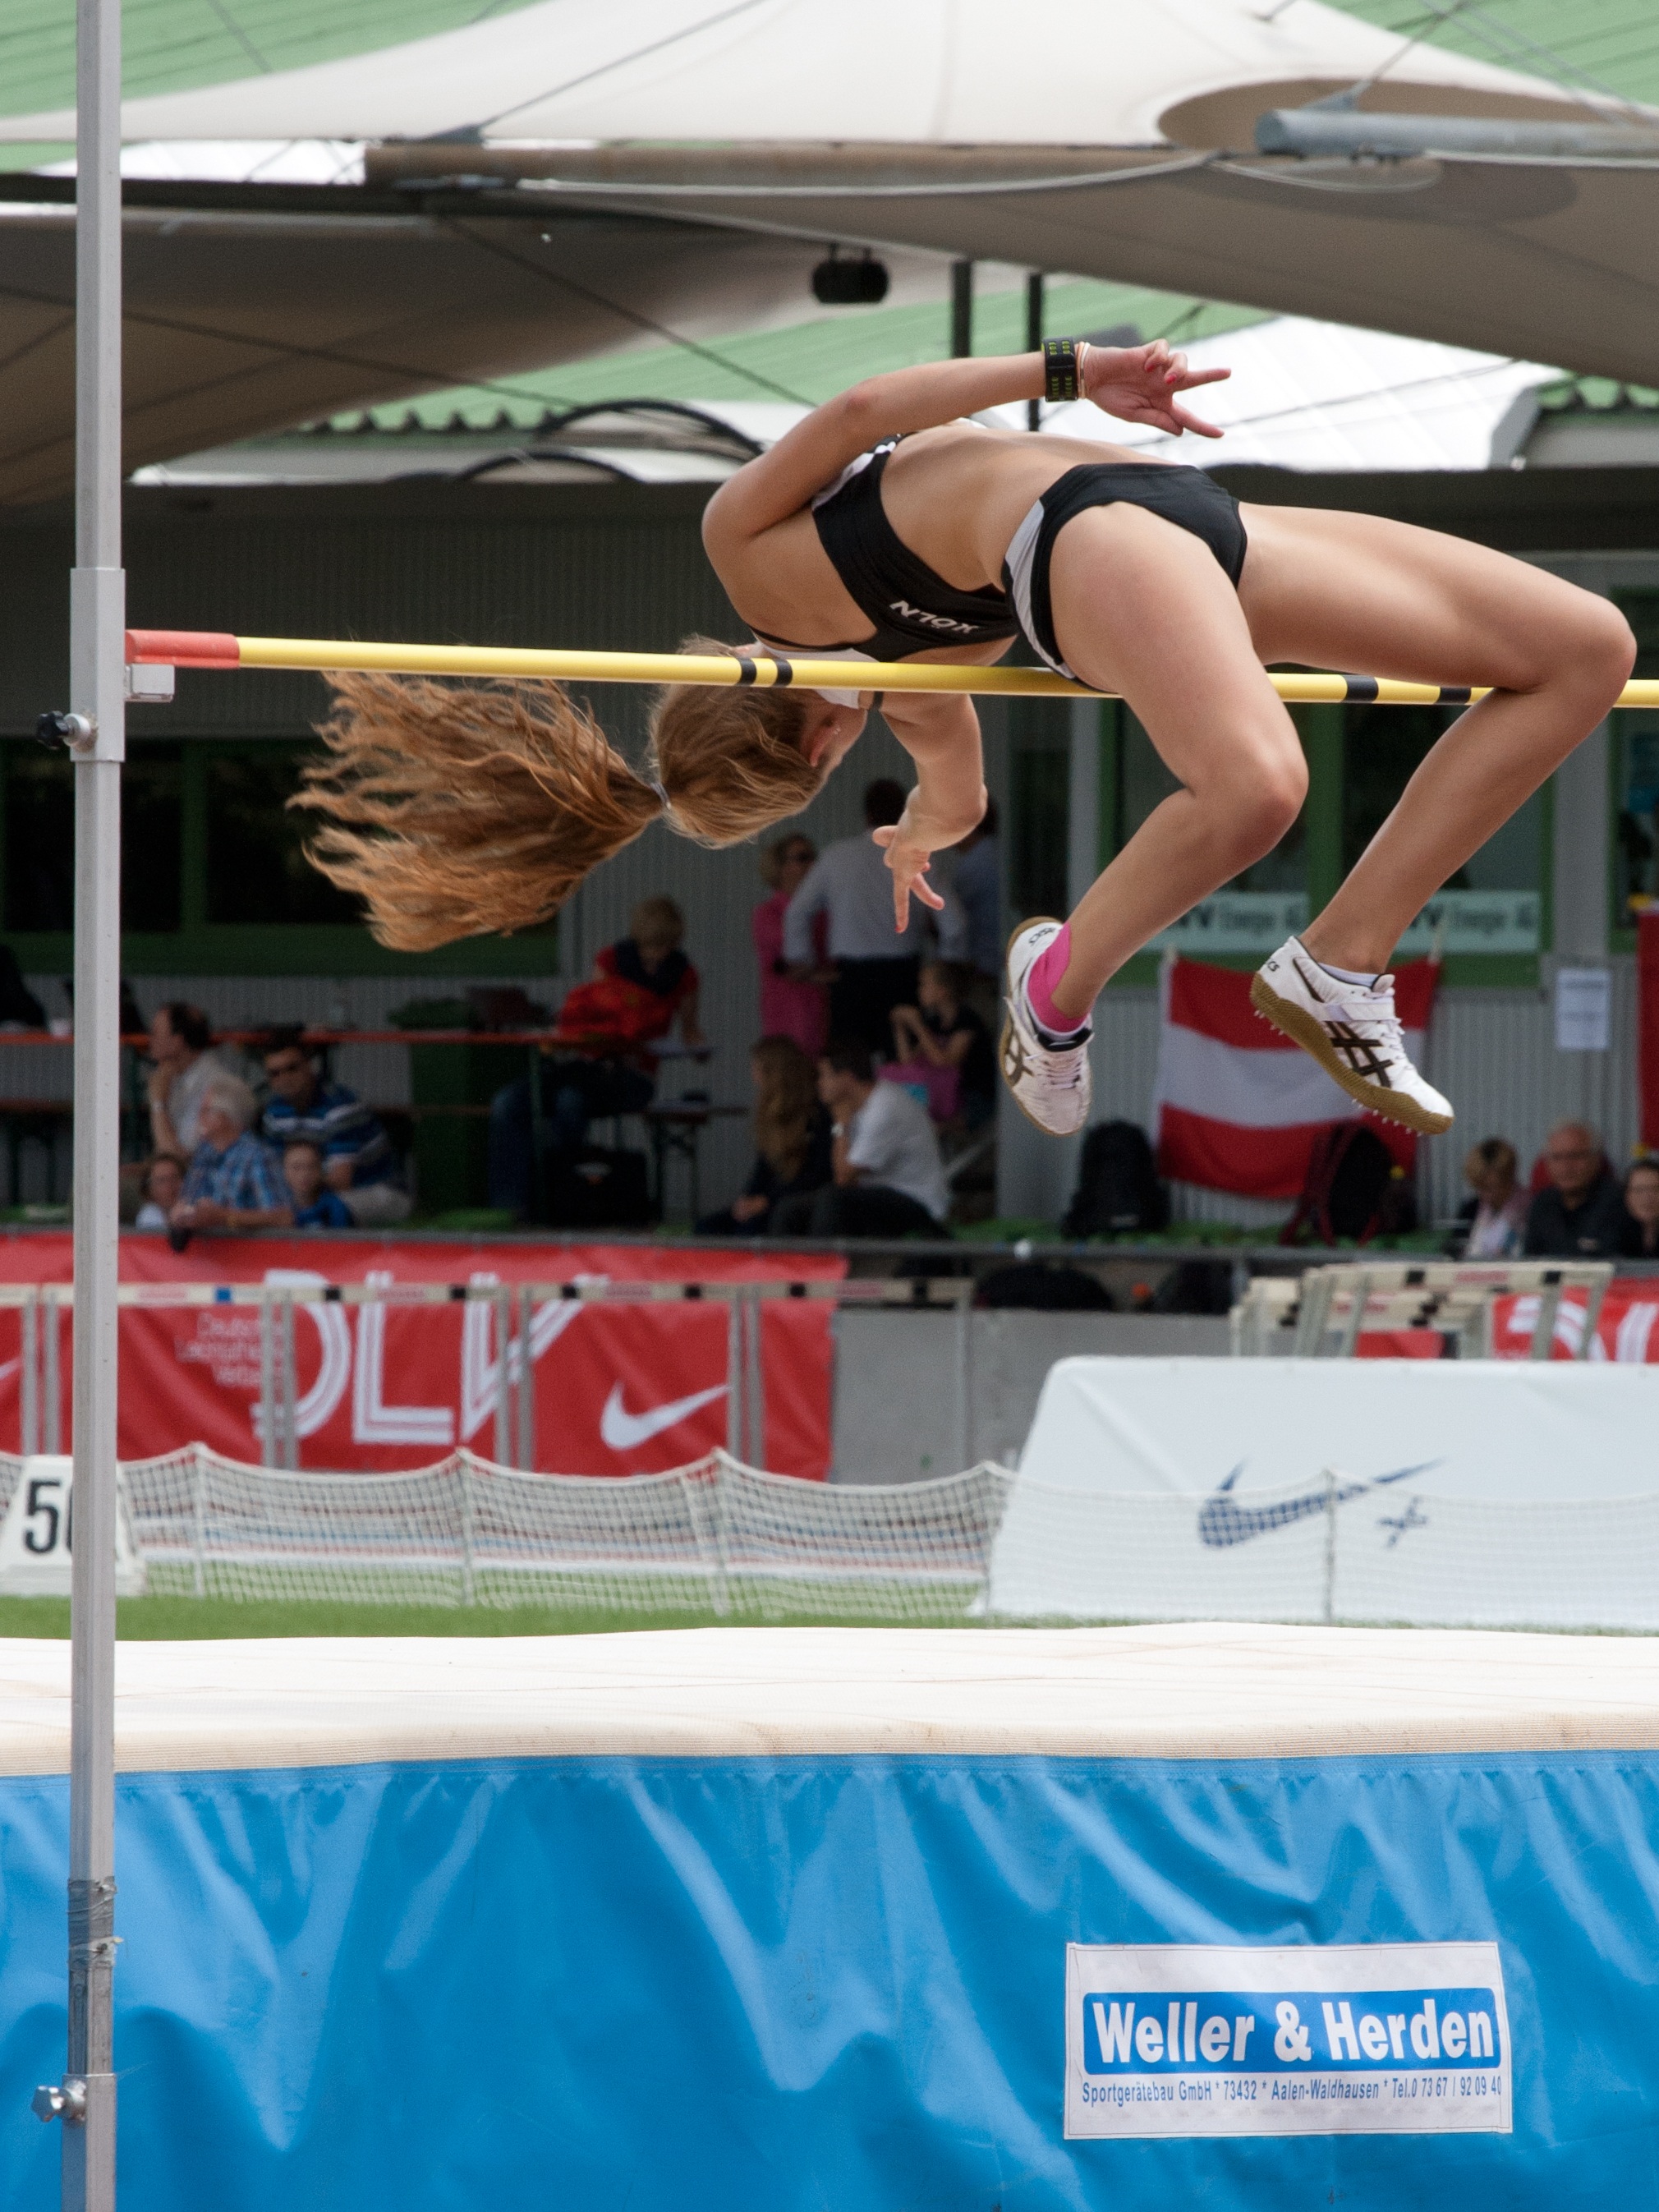
sport, jumping, sports, athletics, physical exercise, pole vault, junior gala mannheim, human action, endurance sports, track and field athletics, high jump